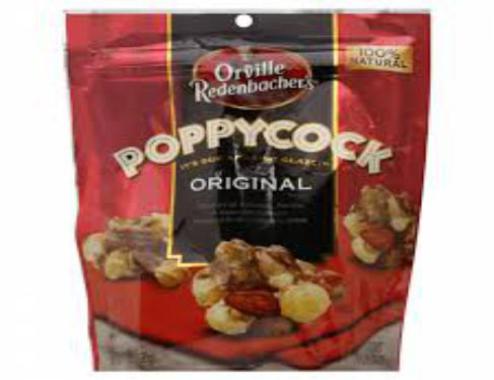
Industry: Food